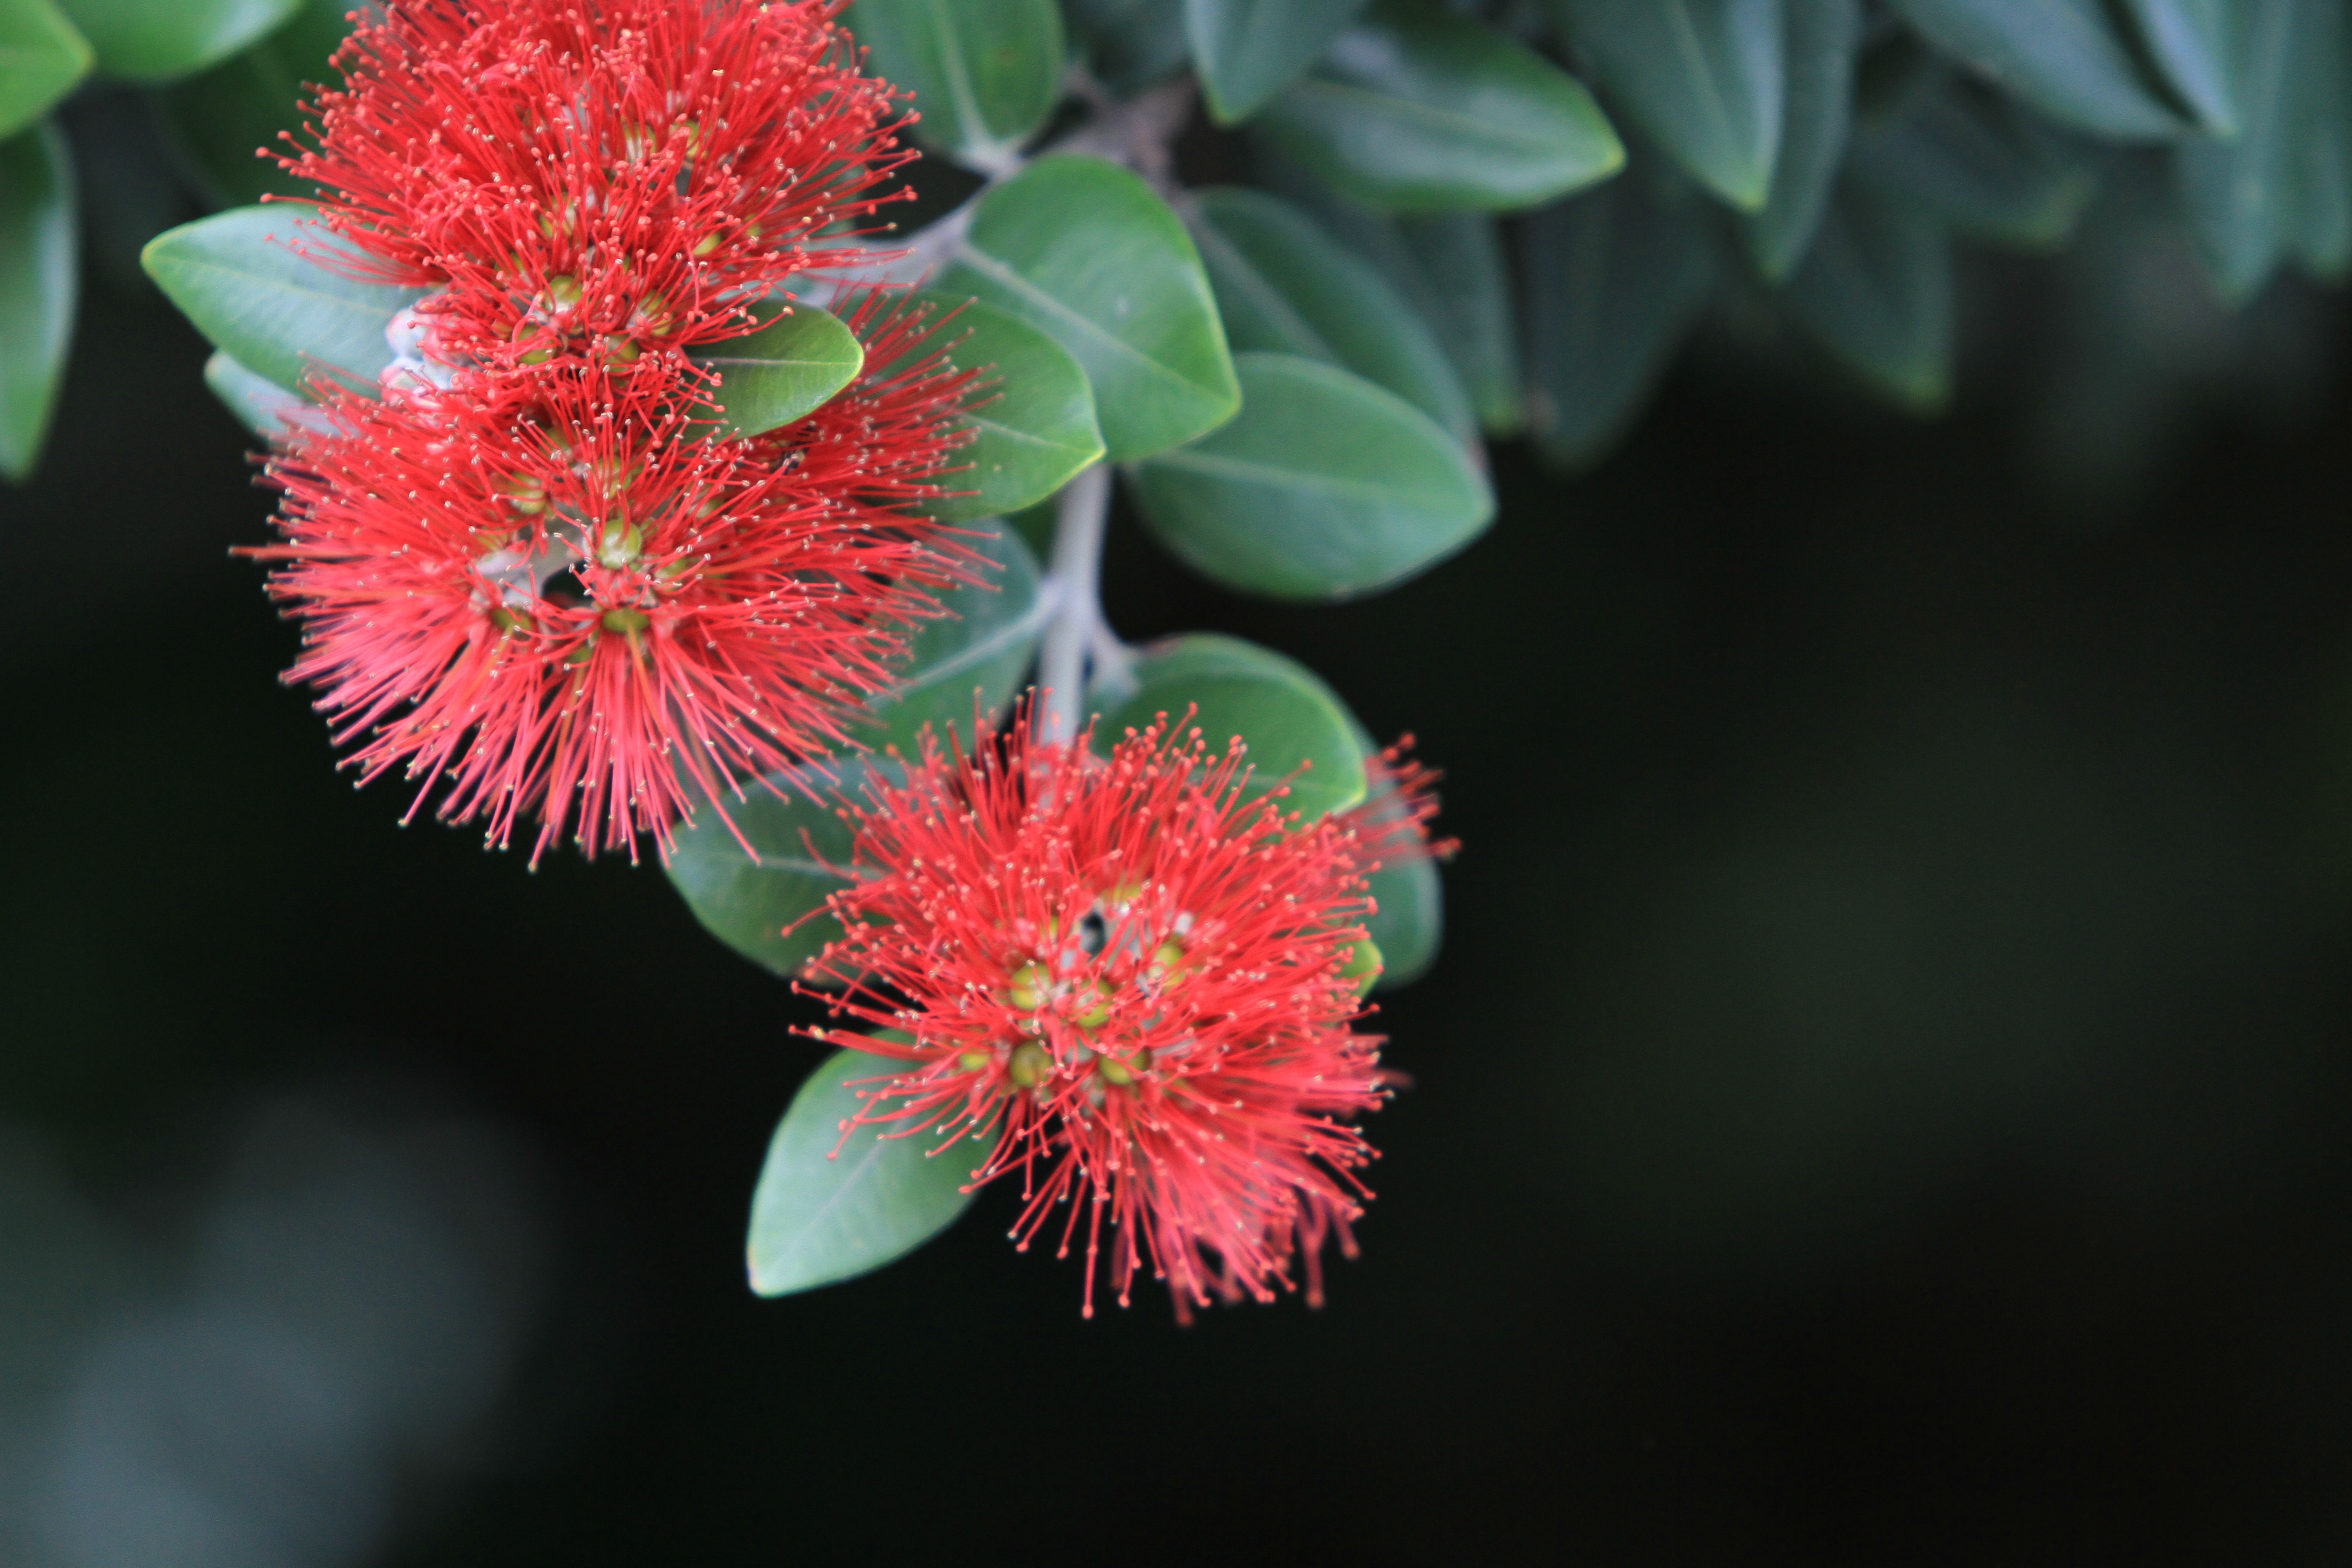
nature, branch, blossom, plant, photography, leaf, flower, petal, pollen, green, red, botany, flora, christmas tree, wildflower, close up, shrub, new zealand, metrosideros excelsa, macro photography, flowering plant, land plant, thorns spines and prickles, pohutakawa